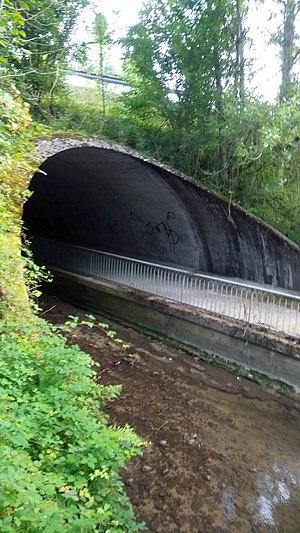
La Leysse de Novalaise: passage souterrain Autoroute A43
La Leysse de Novalaise est une rivière alpine située dans le département français de la Savoie en région Auvergne-Rhône-Alpes. Il s'agit du principal tributaire du Lac d'Aiguebelette.